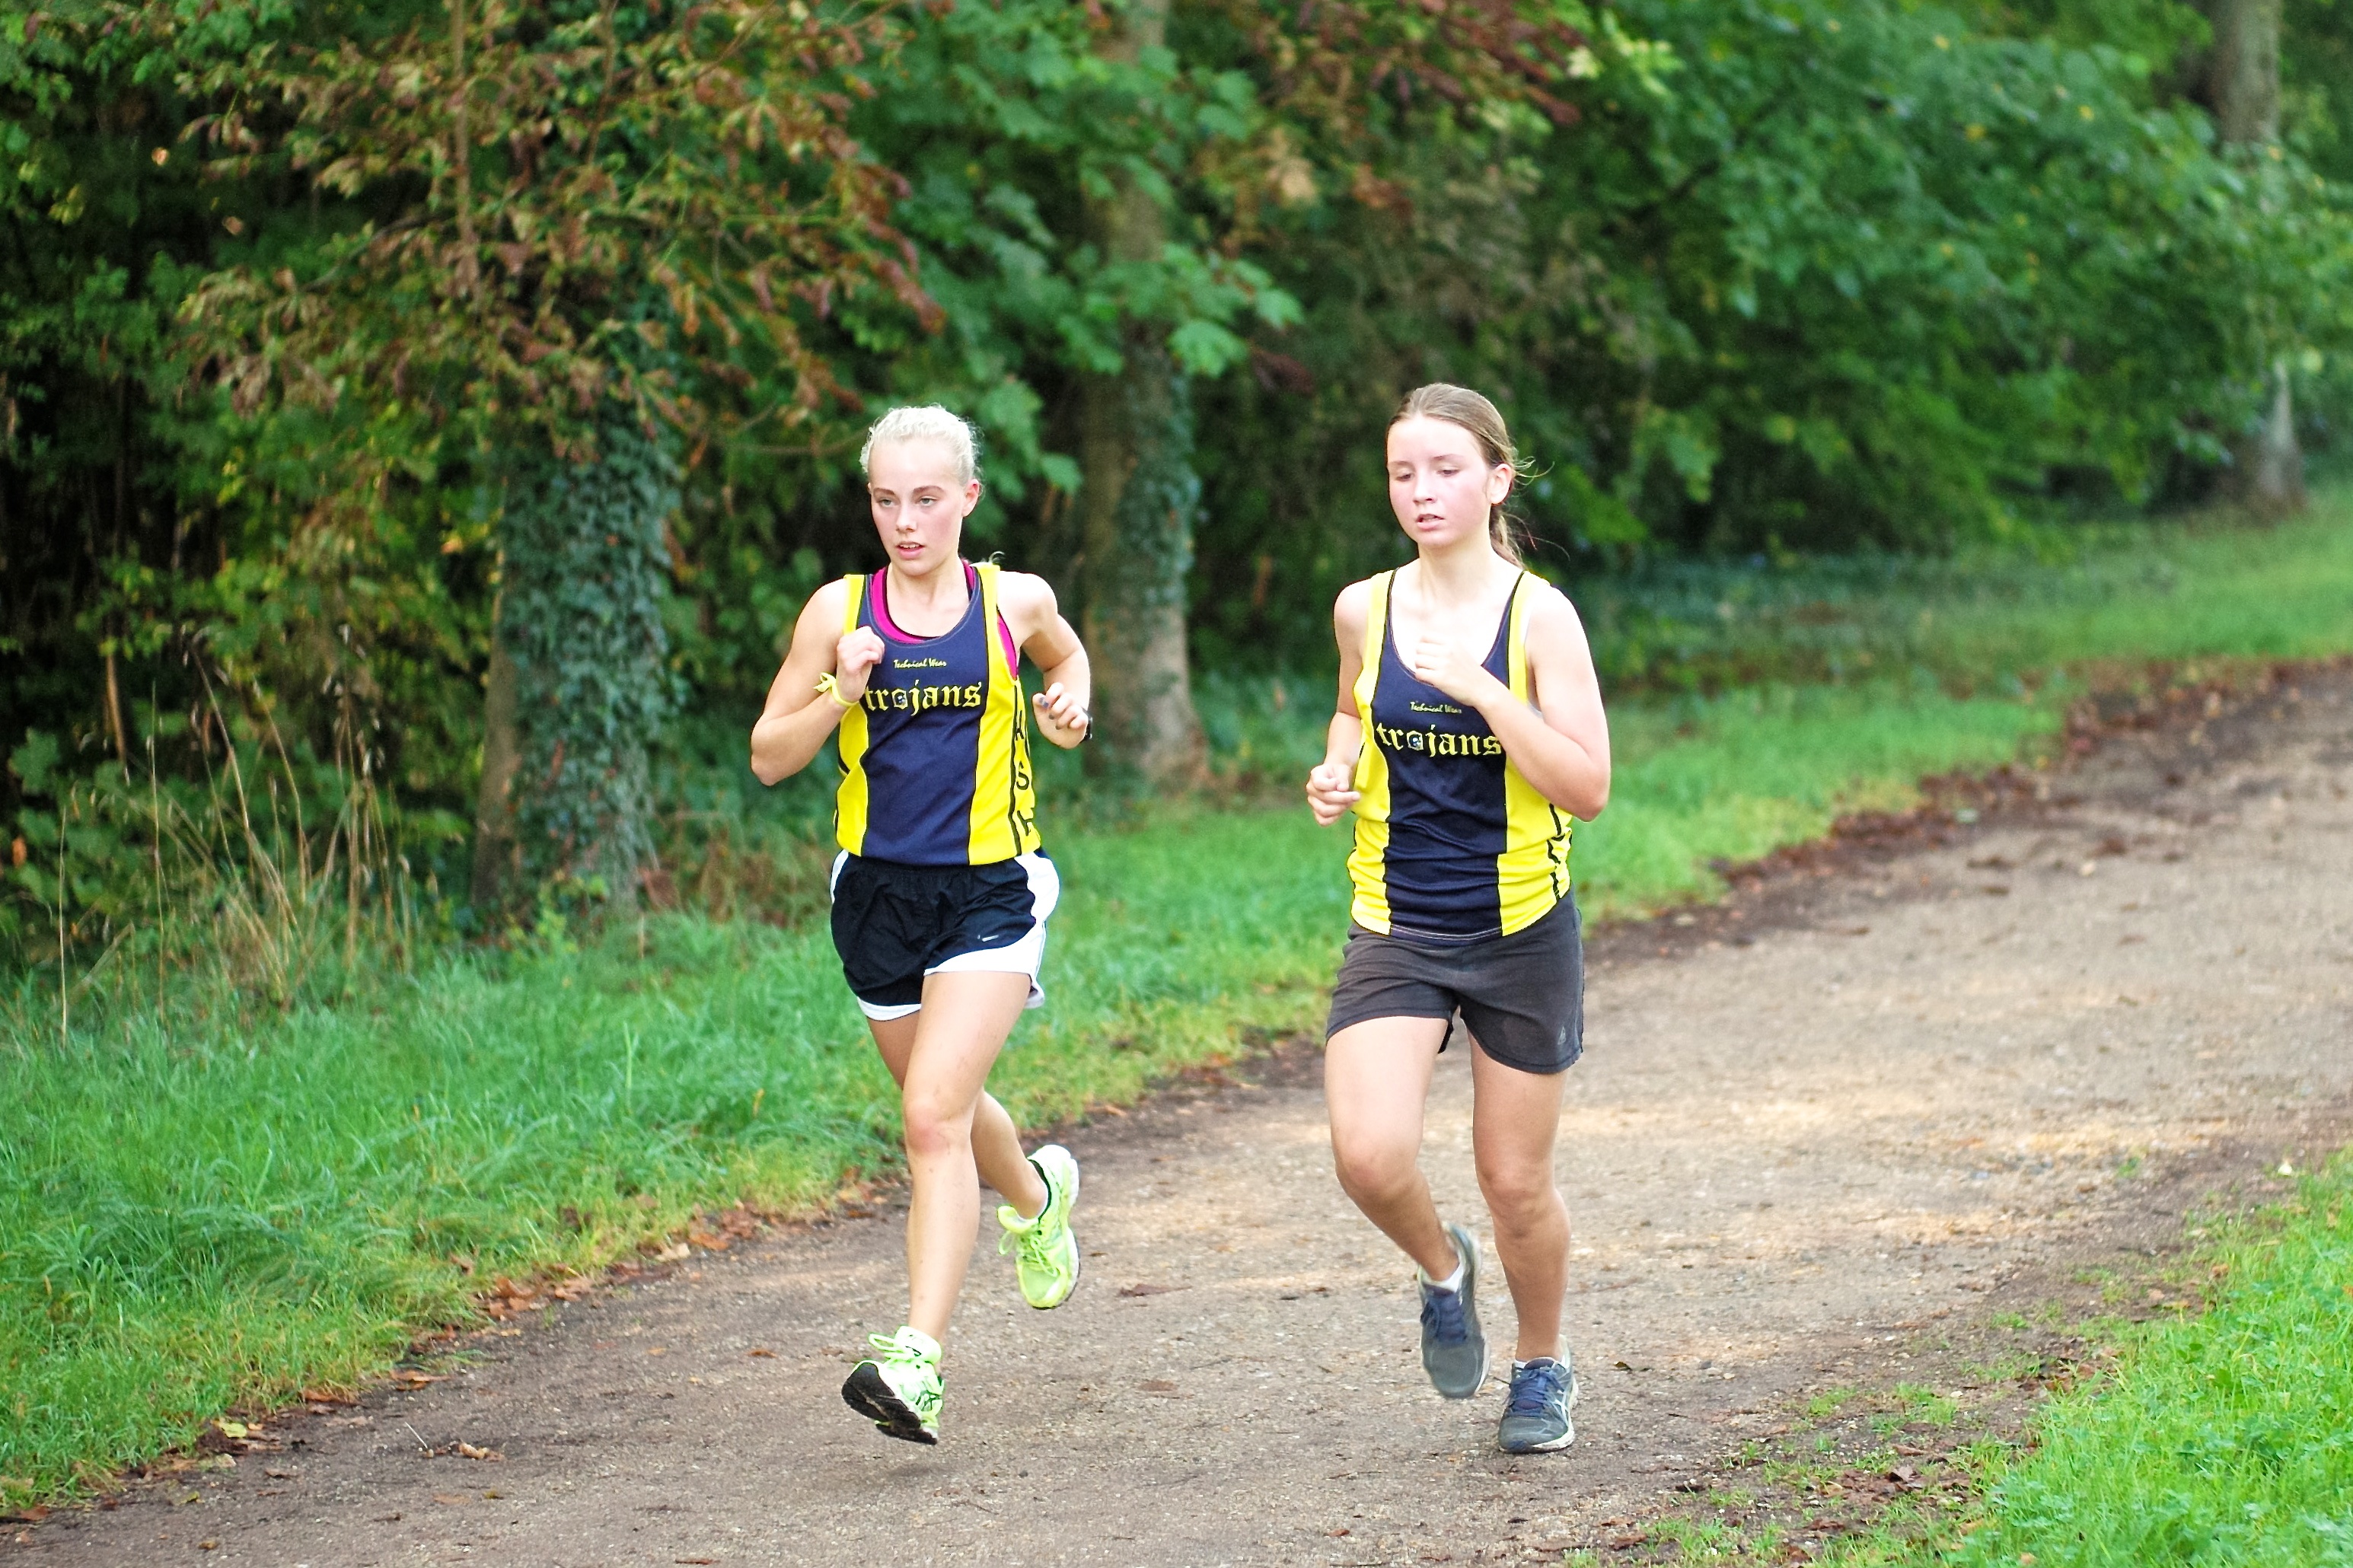
person, cloud, trail, sport, running, run, paris, country, recreation, france, jogging, cross, race, competition, september, hague, girls, m, american, team, sports, boys, saint, parc, 50, school, runners, filter, nd, endurance, leica, 240, summilux, athletics, meet, xc, physical exercise, outdoor recreation, human action, individual sports, endurance sports, ultramarathon, duathlon, long distance running, cross country running, cross country cycling